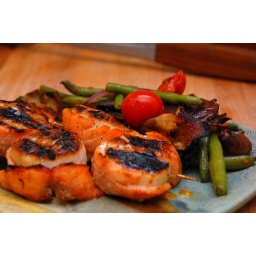
Grilled Sea Scallops wrapped in Smoked Salmon with wok grilled green beans, shitake mushrooms, red onion, and tomatoes.